Quintus Aurelius Memmius Symmachus

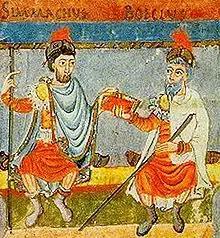
Symmachus ("left") and Boethius, presentation miniature, Boethius, "De institutione arithmetica", 845

Quintus Aurelius Memmius Symmachus (died 526) was a 6th-century Roman aristocrat, a historian and a supporter of Nicene Christianity. He was a patron of secular learning, and became the consul for the year 485. He supported Pope Symmachus in the schism over that Pope's election, and was executed with his son-in-law Boethius after being charged with treason.